Princess Alice of Battenberg

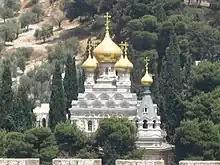
Church of Mary Magdalene, Alice's burial place in Jerusalem

On Constantine's restoration in 1920, Prince and Princess Andrew briefly returned to Greece, taking up residence on Corfu at Mon Repos (inherited by Prince Andrew on his father's assassination in 1913). But after the defeat of the Hellenic Army in the Greco-Turkish War, a Revolutionary Committee under the leadership of Colonels Nikolaos Plastiras and Stylianos Gonatas seized power and forced King Constantine into exile once again. Prince Andrew, who had served as commander of the Second Army Corps during the war, was arrested. Several former ministers and generals arrested at the same time were shot following a brief trial, and British diplomats assumed that Prince Andrew was also in mortal danger. After a show trial, he was sentenced to banishment, and Prince and Princess Andrew and their children fled Greece aboard a British cruiser, , under the protection of the British naval attaché, Commander Gerald Talbot.